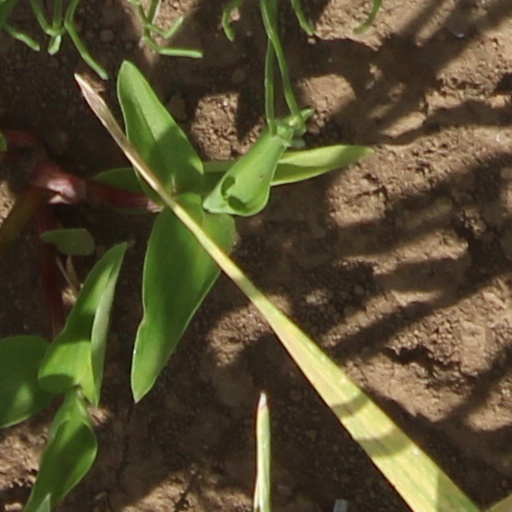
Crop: wheat